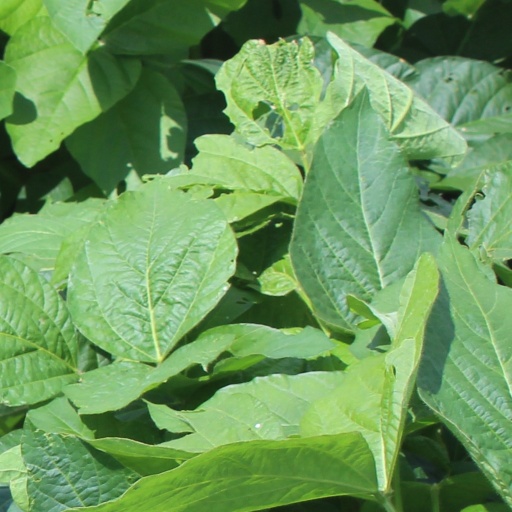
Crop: soybean